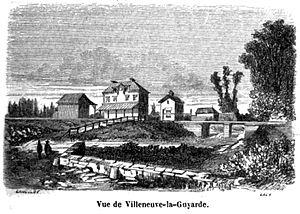
La gare de Villeneuve-la-Guyard(e), gravure exécutée par Dieudonné Lancelot en 1854 d'après un dessin d'après nature fait par lui-même.
Dieudonné Auguste Lancelot est un lithographe, graveur et illustrateur français né à Sézanne en 1822 et mort à Paris en 1894.
La gare de Villeneuve-la-Guyard est une gare ferroviaire française de la ligne de Paris-Lyon à Marseille-Saint-Charles, située à proximité du centre bourg de Villeneuve-la-Guyard, commune du département de l'Yonne en région Bourgogne-Franche-Comté.